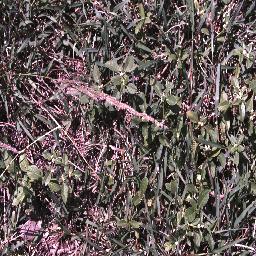
Label: negative